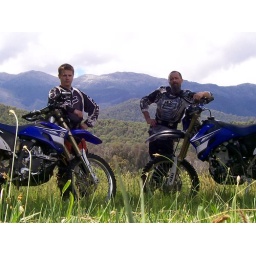
The boys Dana &amp;amp; Jarrod in the Snowy mountains with Mt Kosiosco in the distance 08